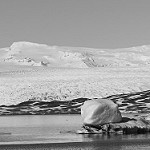
Label: B & W